Washington Monument

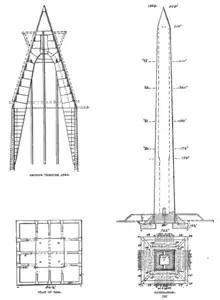
Monument plans and timeline of construction

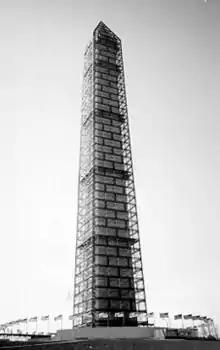
The monument undergoing restoration in 1999

Construction resumed in 1879 under the direction of Lieutenant Colonel Thomas Lincoln Casey of the United States Army Corps of Engineers. Casey redesigned the foundation, strengthening it so it could support a structure that ultimately weighed more than 40,000 tons. The first stone atop the unfinished stump was laid on August 7, 1880, in a small ceremony attended by President Rutherford B. Hayes, Casey and a few others. The president placed a small coin on which he had scratched his initials and the date in the bed of wet cement at the level before the first stone was laid on top of it. Casey found 92 memorial stones ("presented stones") already inlaid into the interior walls of the first phase of construction. Before construction continued he temporarily removed eight stones at the level so that the walls at that level could be sloped outward, producing thinner second-phase walls. He inserted those stones and most of the remaining memorial stones stored in the lapidarium into the interior walls during 1885–1889. The bottom third of the monument is a slightly lighter shade than the rest of the construction because the marble was obtained from different quarries.